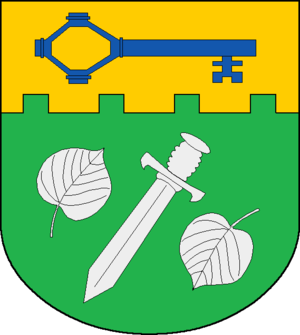
Sterley est une commune allemande du Schleswig-Holstein, située dans l'arrondissement du duché de Lauenbourg, à huit kilomètres à l'est de la ville de Mölln. Sterley fait partie de l'Amt Lauenburgische Seen qui regroupe 25 communes autour de Ratzebourg.